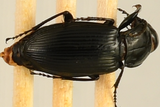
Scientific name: Pterostichus melanarius melanarius
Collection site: Chase Lake National Wildlife Refuge NEON (WOOD), plot WOOD_028